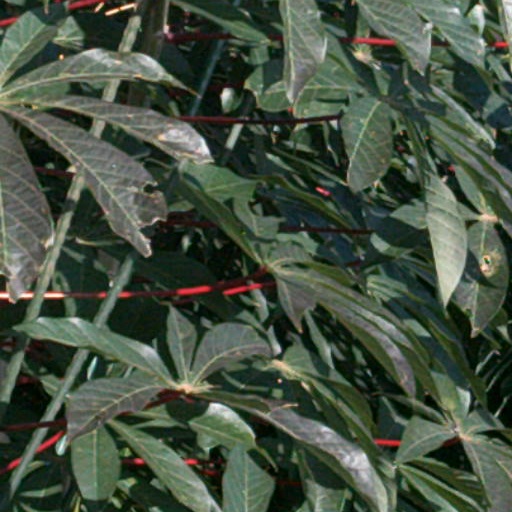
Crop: cassava